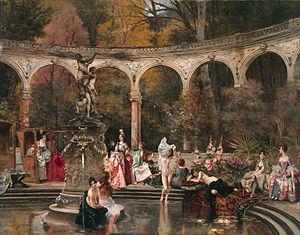
François Léopold Flameng né le 6 décembre 1856 à Paris, où il est mort le 28 février 1923, est un peintre, graveur et illustrateur français.